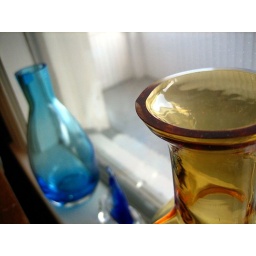
Some bottles in the window of my mom's gift shop